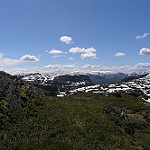
Scene: Outdoor